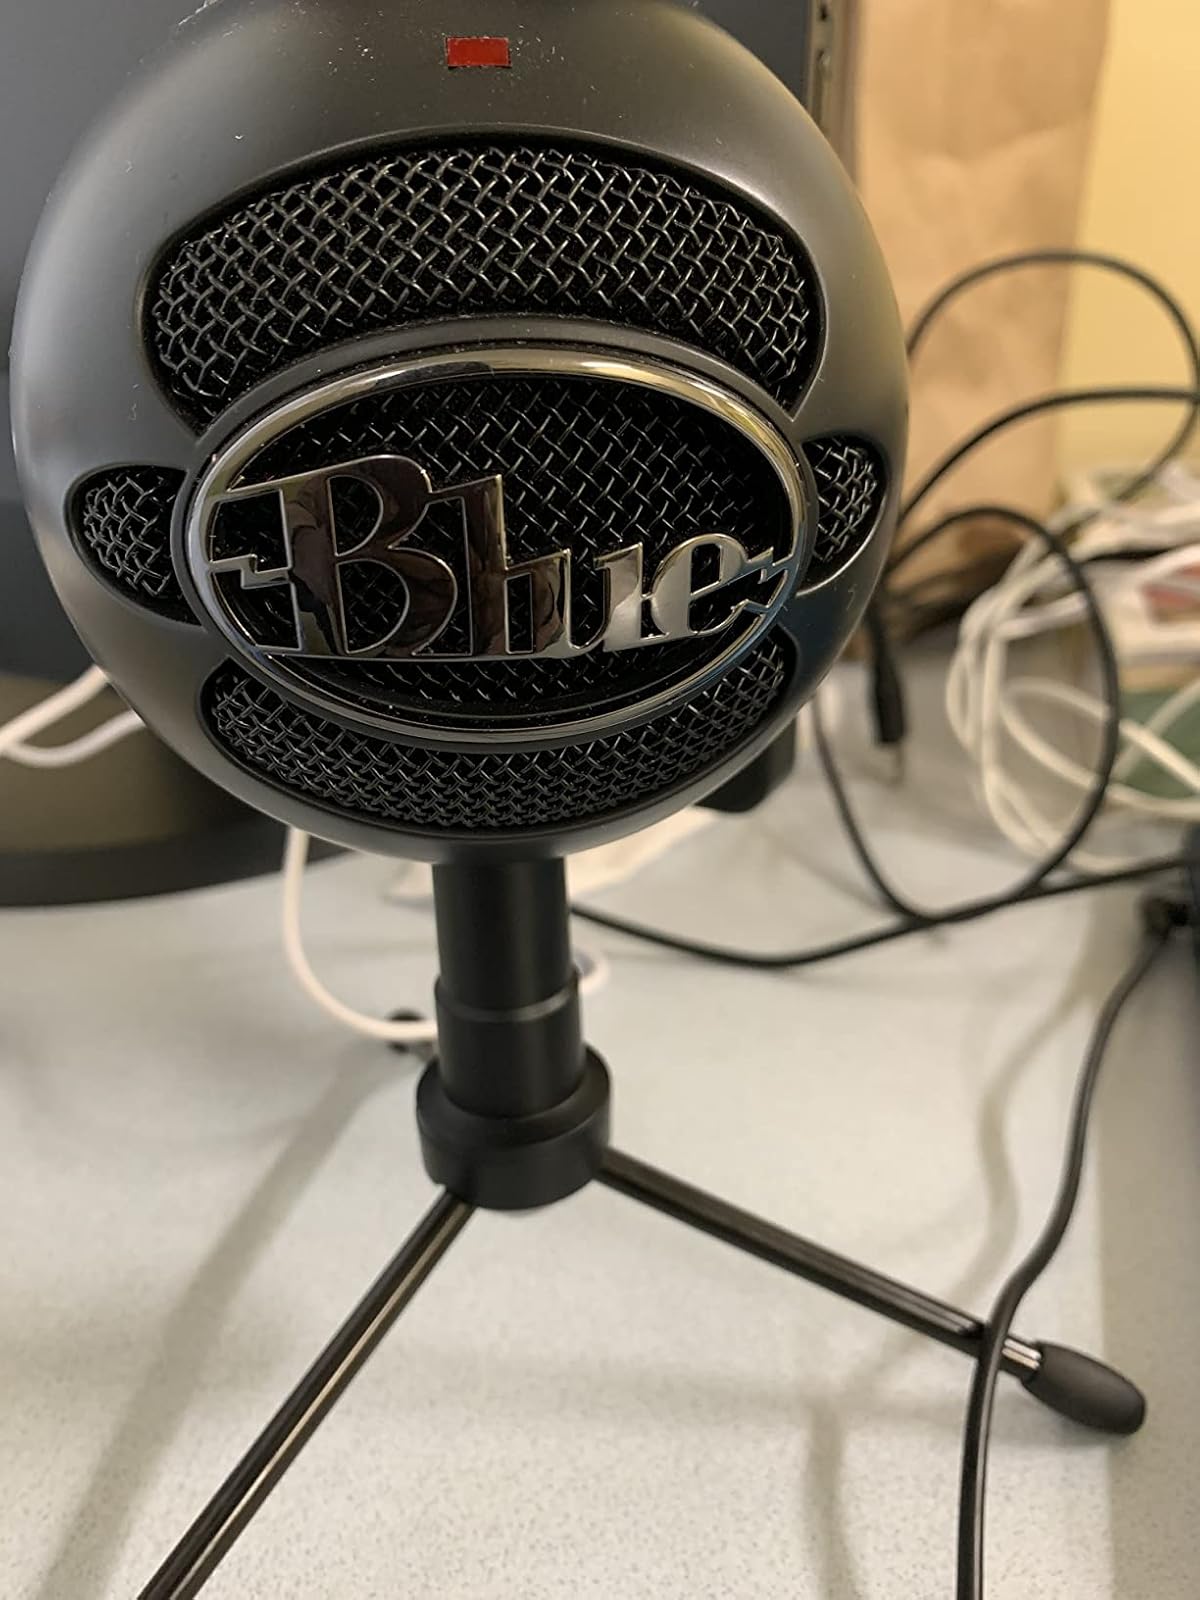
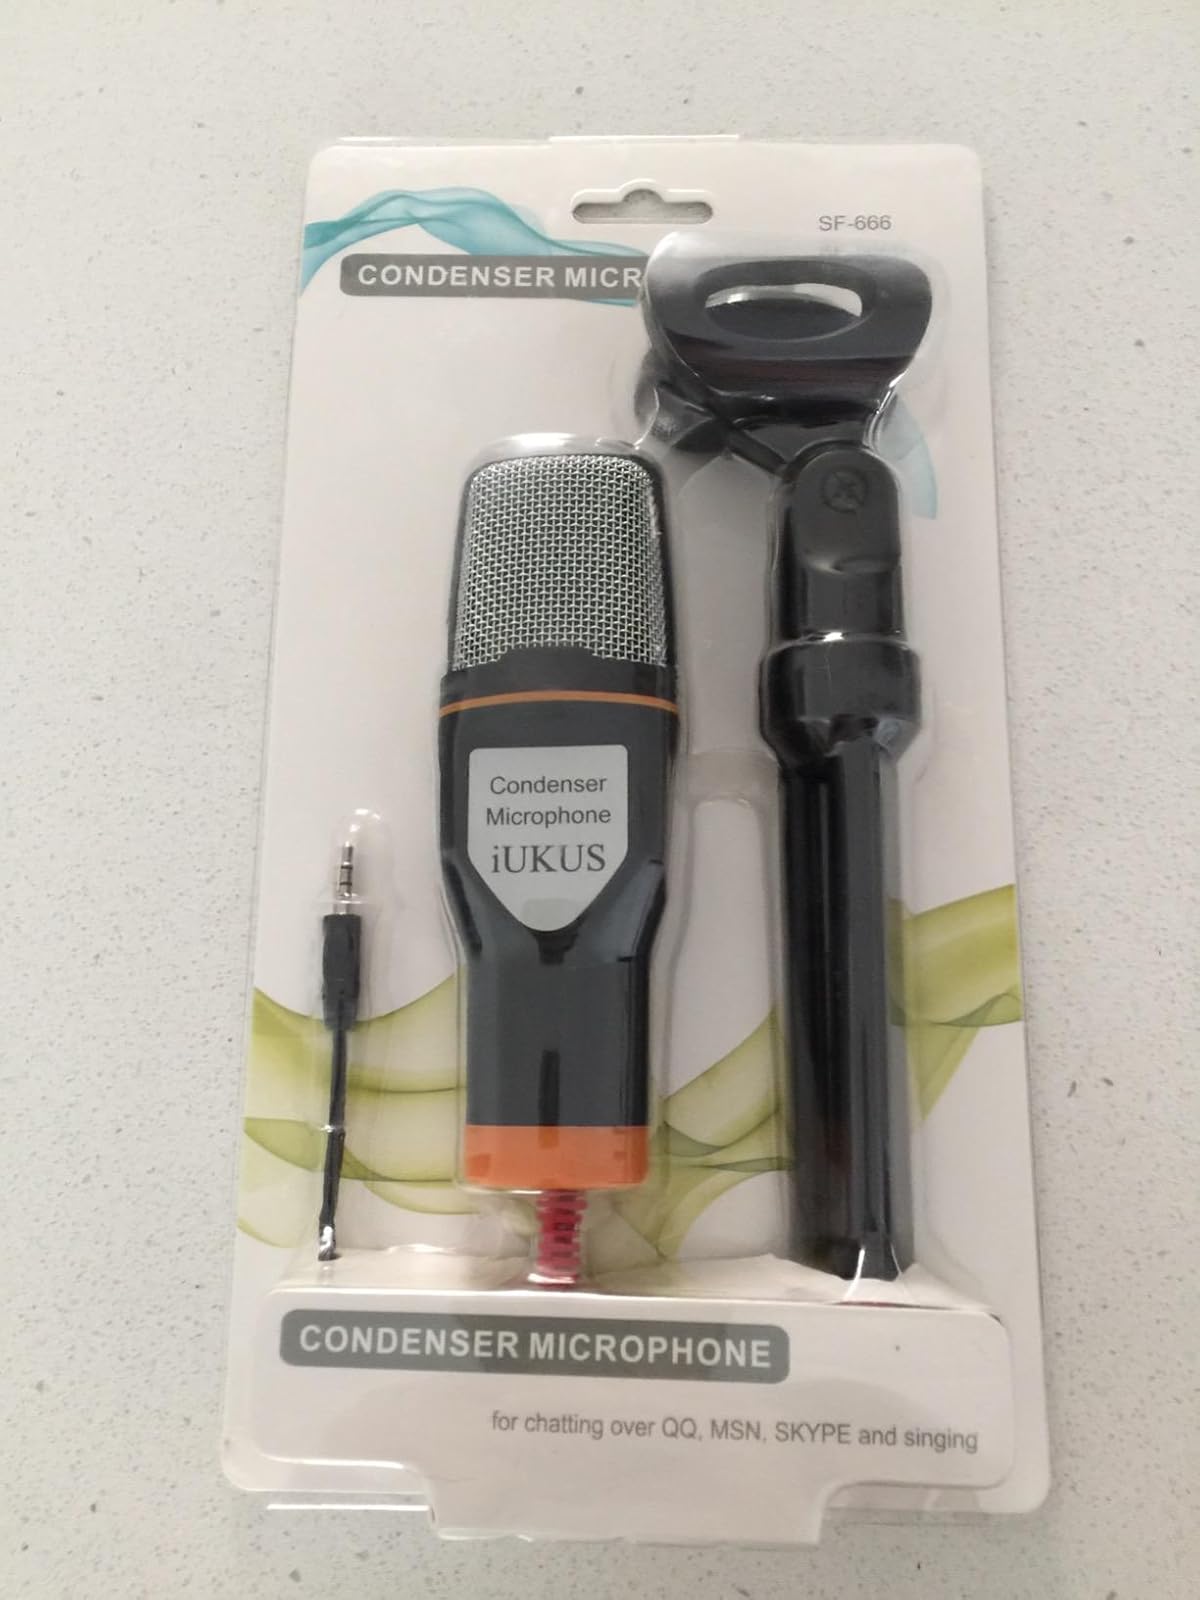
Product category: microphone
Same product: no